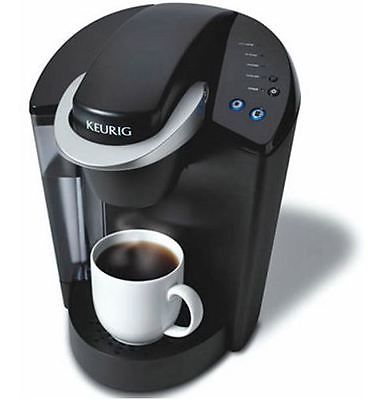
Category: coffee maker